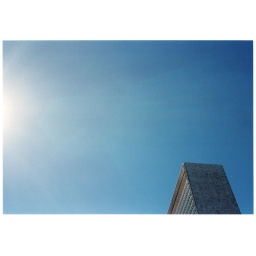
The top of the United Nations tower in New York, in an almost UN flag like clear blue sky